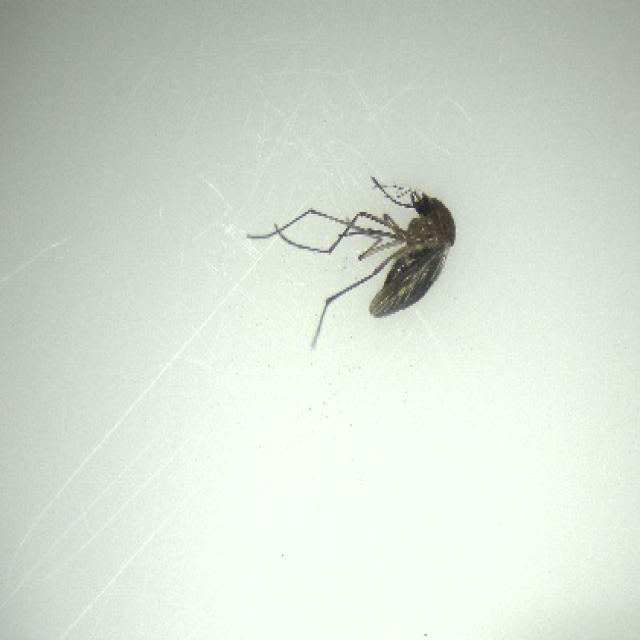
Species: culex_tritaeniorhynchus